2016 ATP World Tour Finals

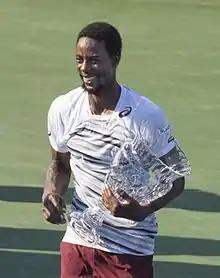
Monfils qualified for the first time

On October 27, Gaël Monfils qualified for the first time to the year-end event.